Helmet of Iron Gates

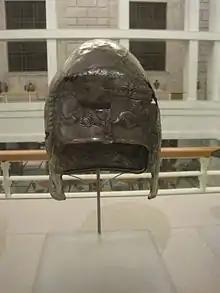
Helmet of Iron Gates.

The Helmet of Iron Gates is a Geto-Dacian silver helmet dating from the 4th century BC, housed in the Detroit Institute of Arts, United States.